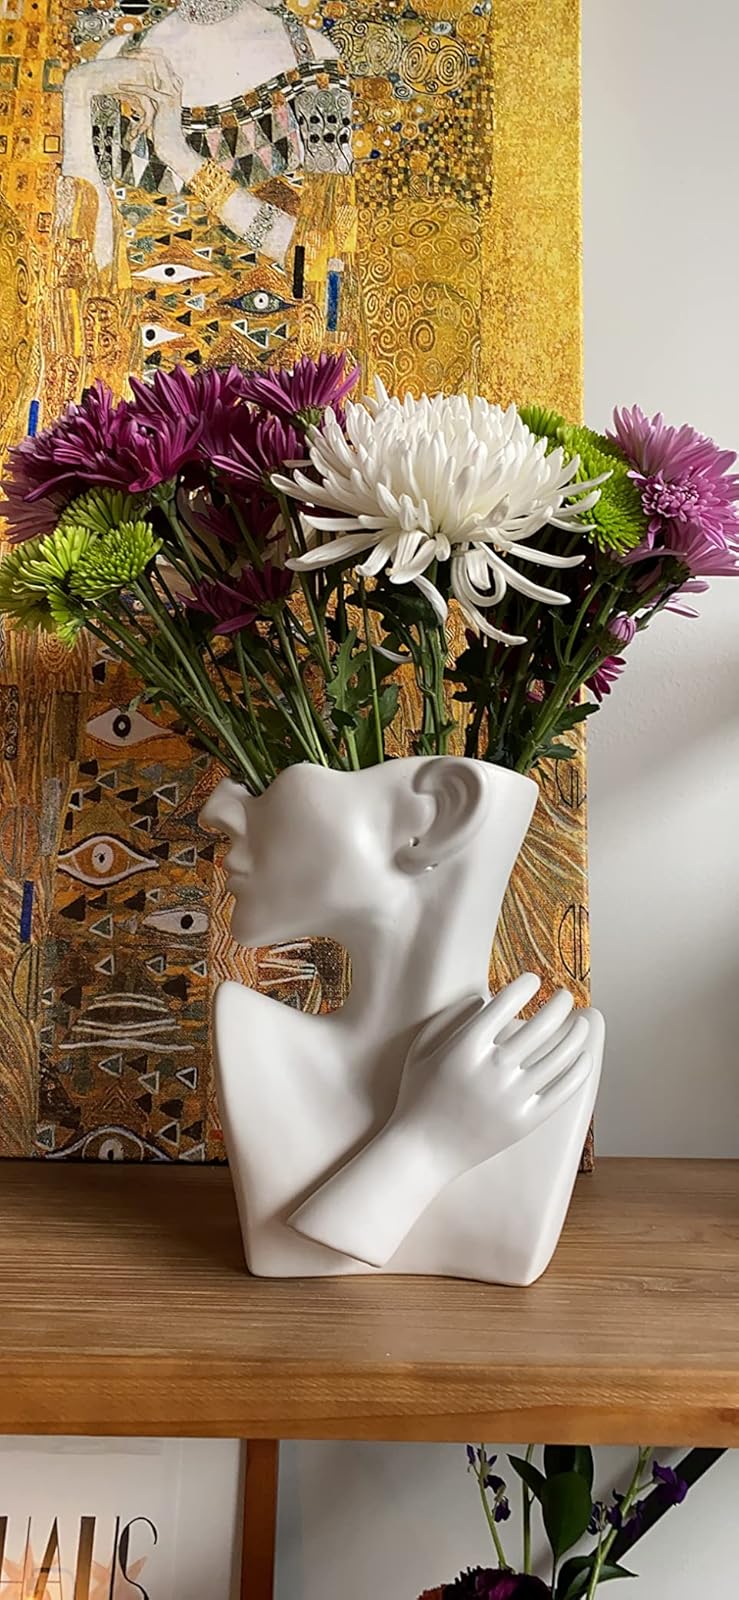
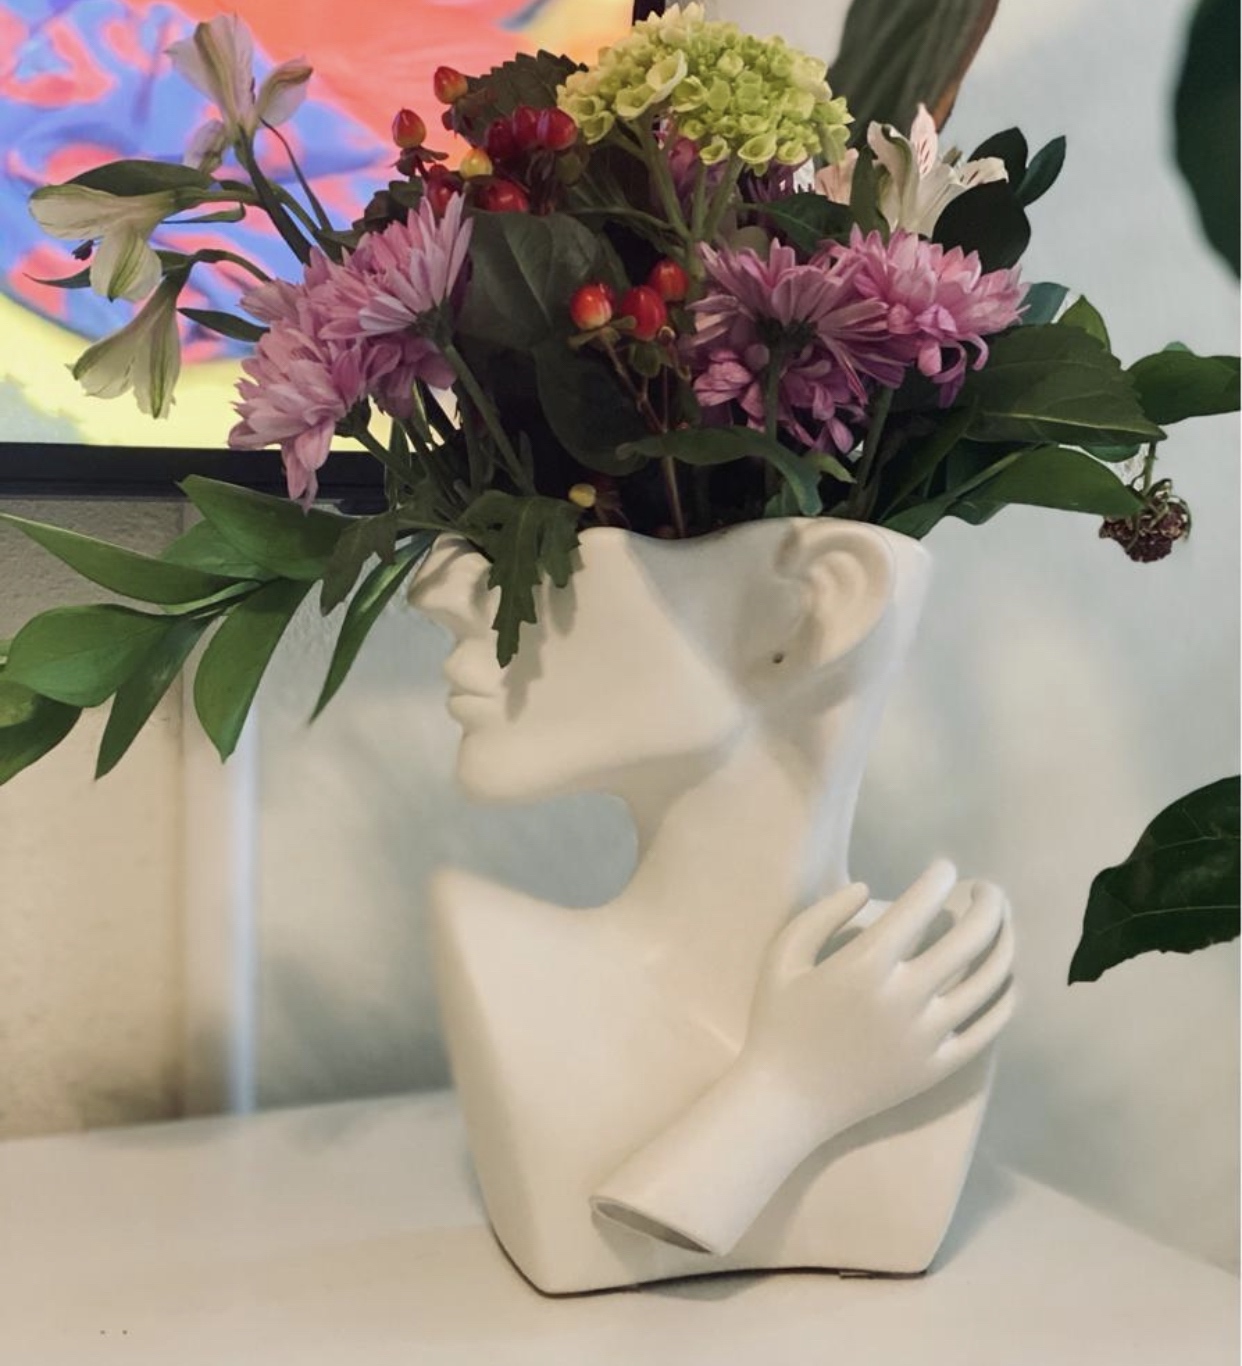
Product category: vase
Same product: yes